2018 Tour de France, Stage 1 to Stage 11

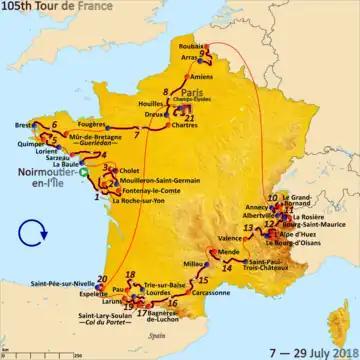
Route of the 2018 Tour de France

The 2018 Tour de France was the 105th edition of Tour de France, one of cycling's Grand Tours. The Tour began in Noirmoutier-en-l'Île with a flat stage on 7 July, and Stage 11 occurred on 18 July with a mountainous stage to La Rosière. The race finished on the Champs-Élysées in Paris on 29 July.